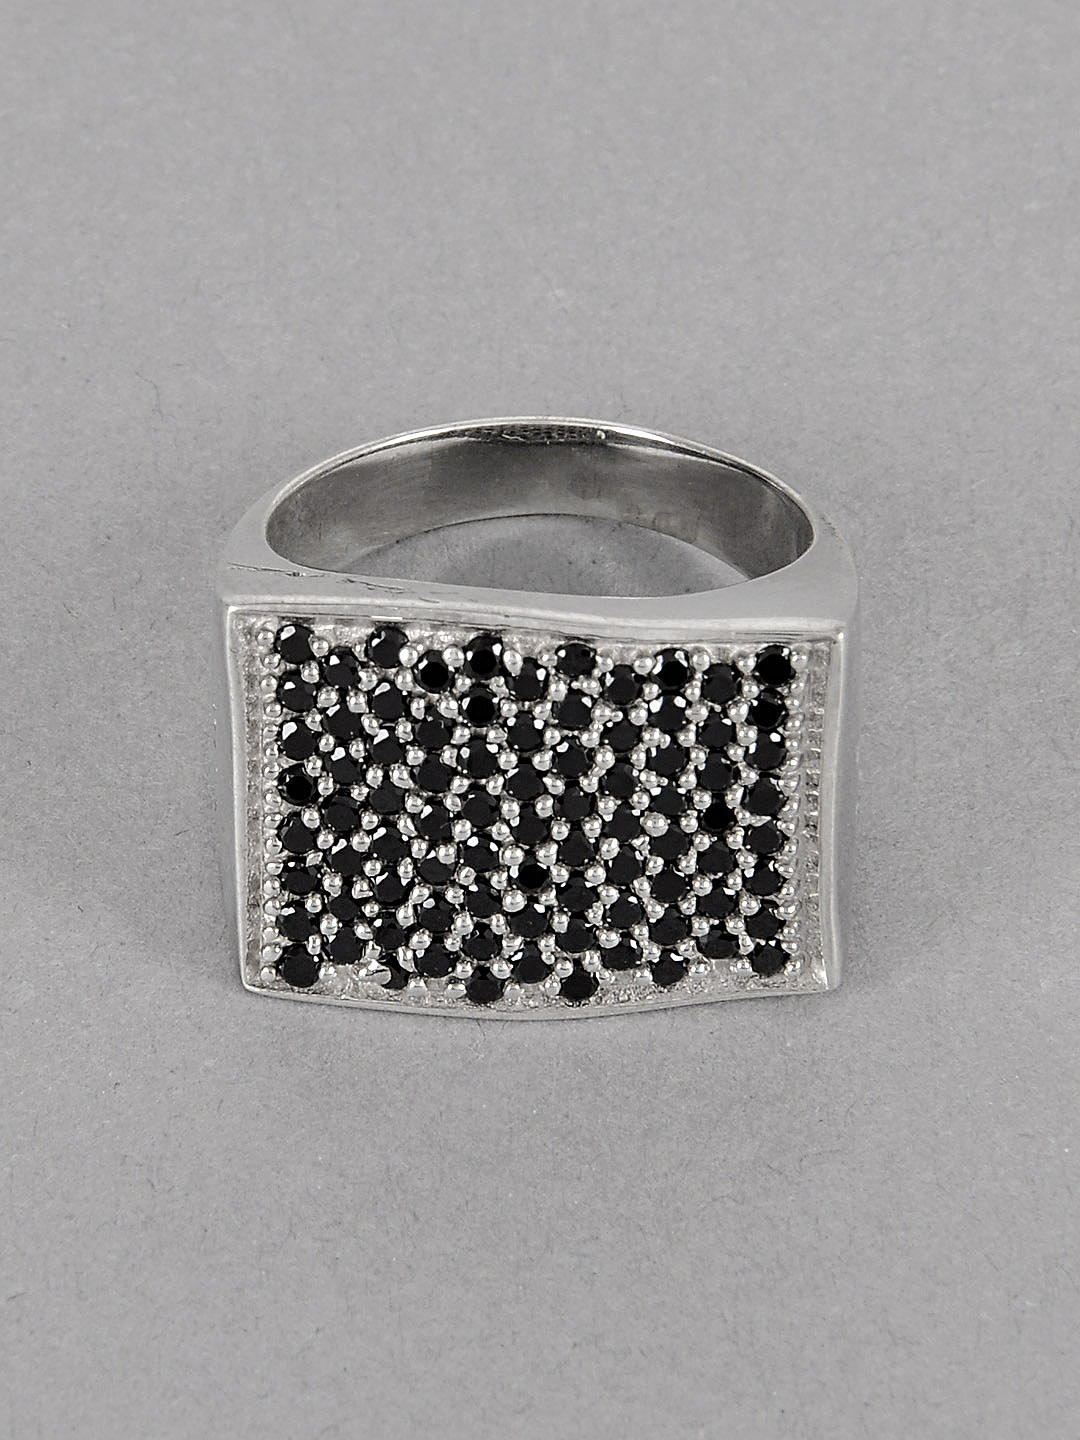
Lencia Sterling Silver Ring
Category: Accessories / Jewellery / Ring
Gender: Women
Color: Black
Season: Fall 2012
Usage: Casual